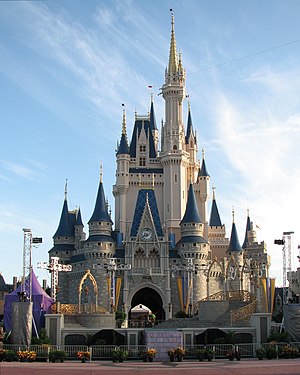
Cinderella Castle
Cinderella Castle i Magic Kingdom i Disney World i Orlando.
Cinderella Castle er et eventyrslot i centrum af de to Disney forlystelsesparker Magic Kingdom i Disney World i Florida og Tokyo Disneyland i Japan. Begge bygninger fungerer som ikoner for parkerne og som hovedattraktion i temaparken.